Pilton Formation

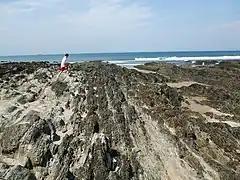
Pilton Formation, Croyde Bay

The Pilton Formation is a geologic formation in England. It preserves fossils dating back to the Devonian period.